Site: brandenburg
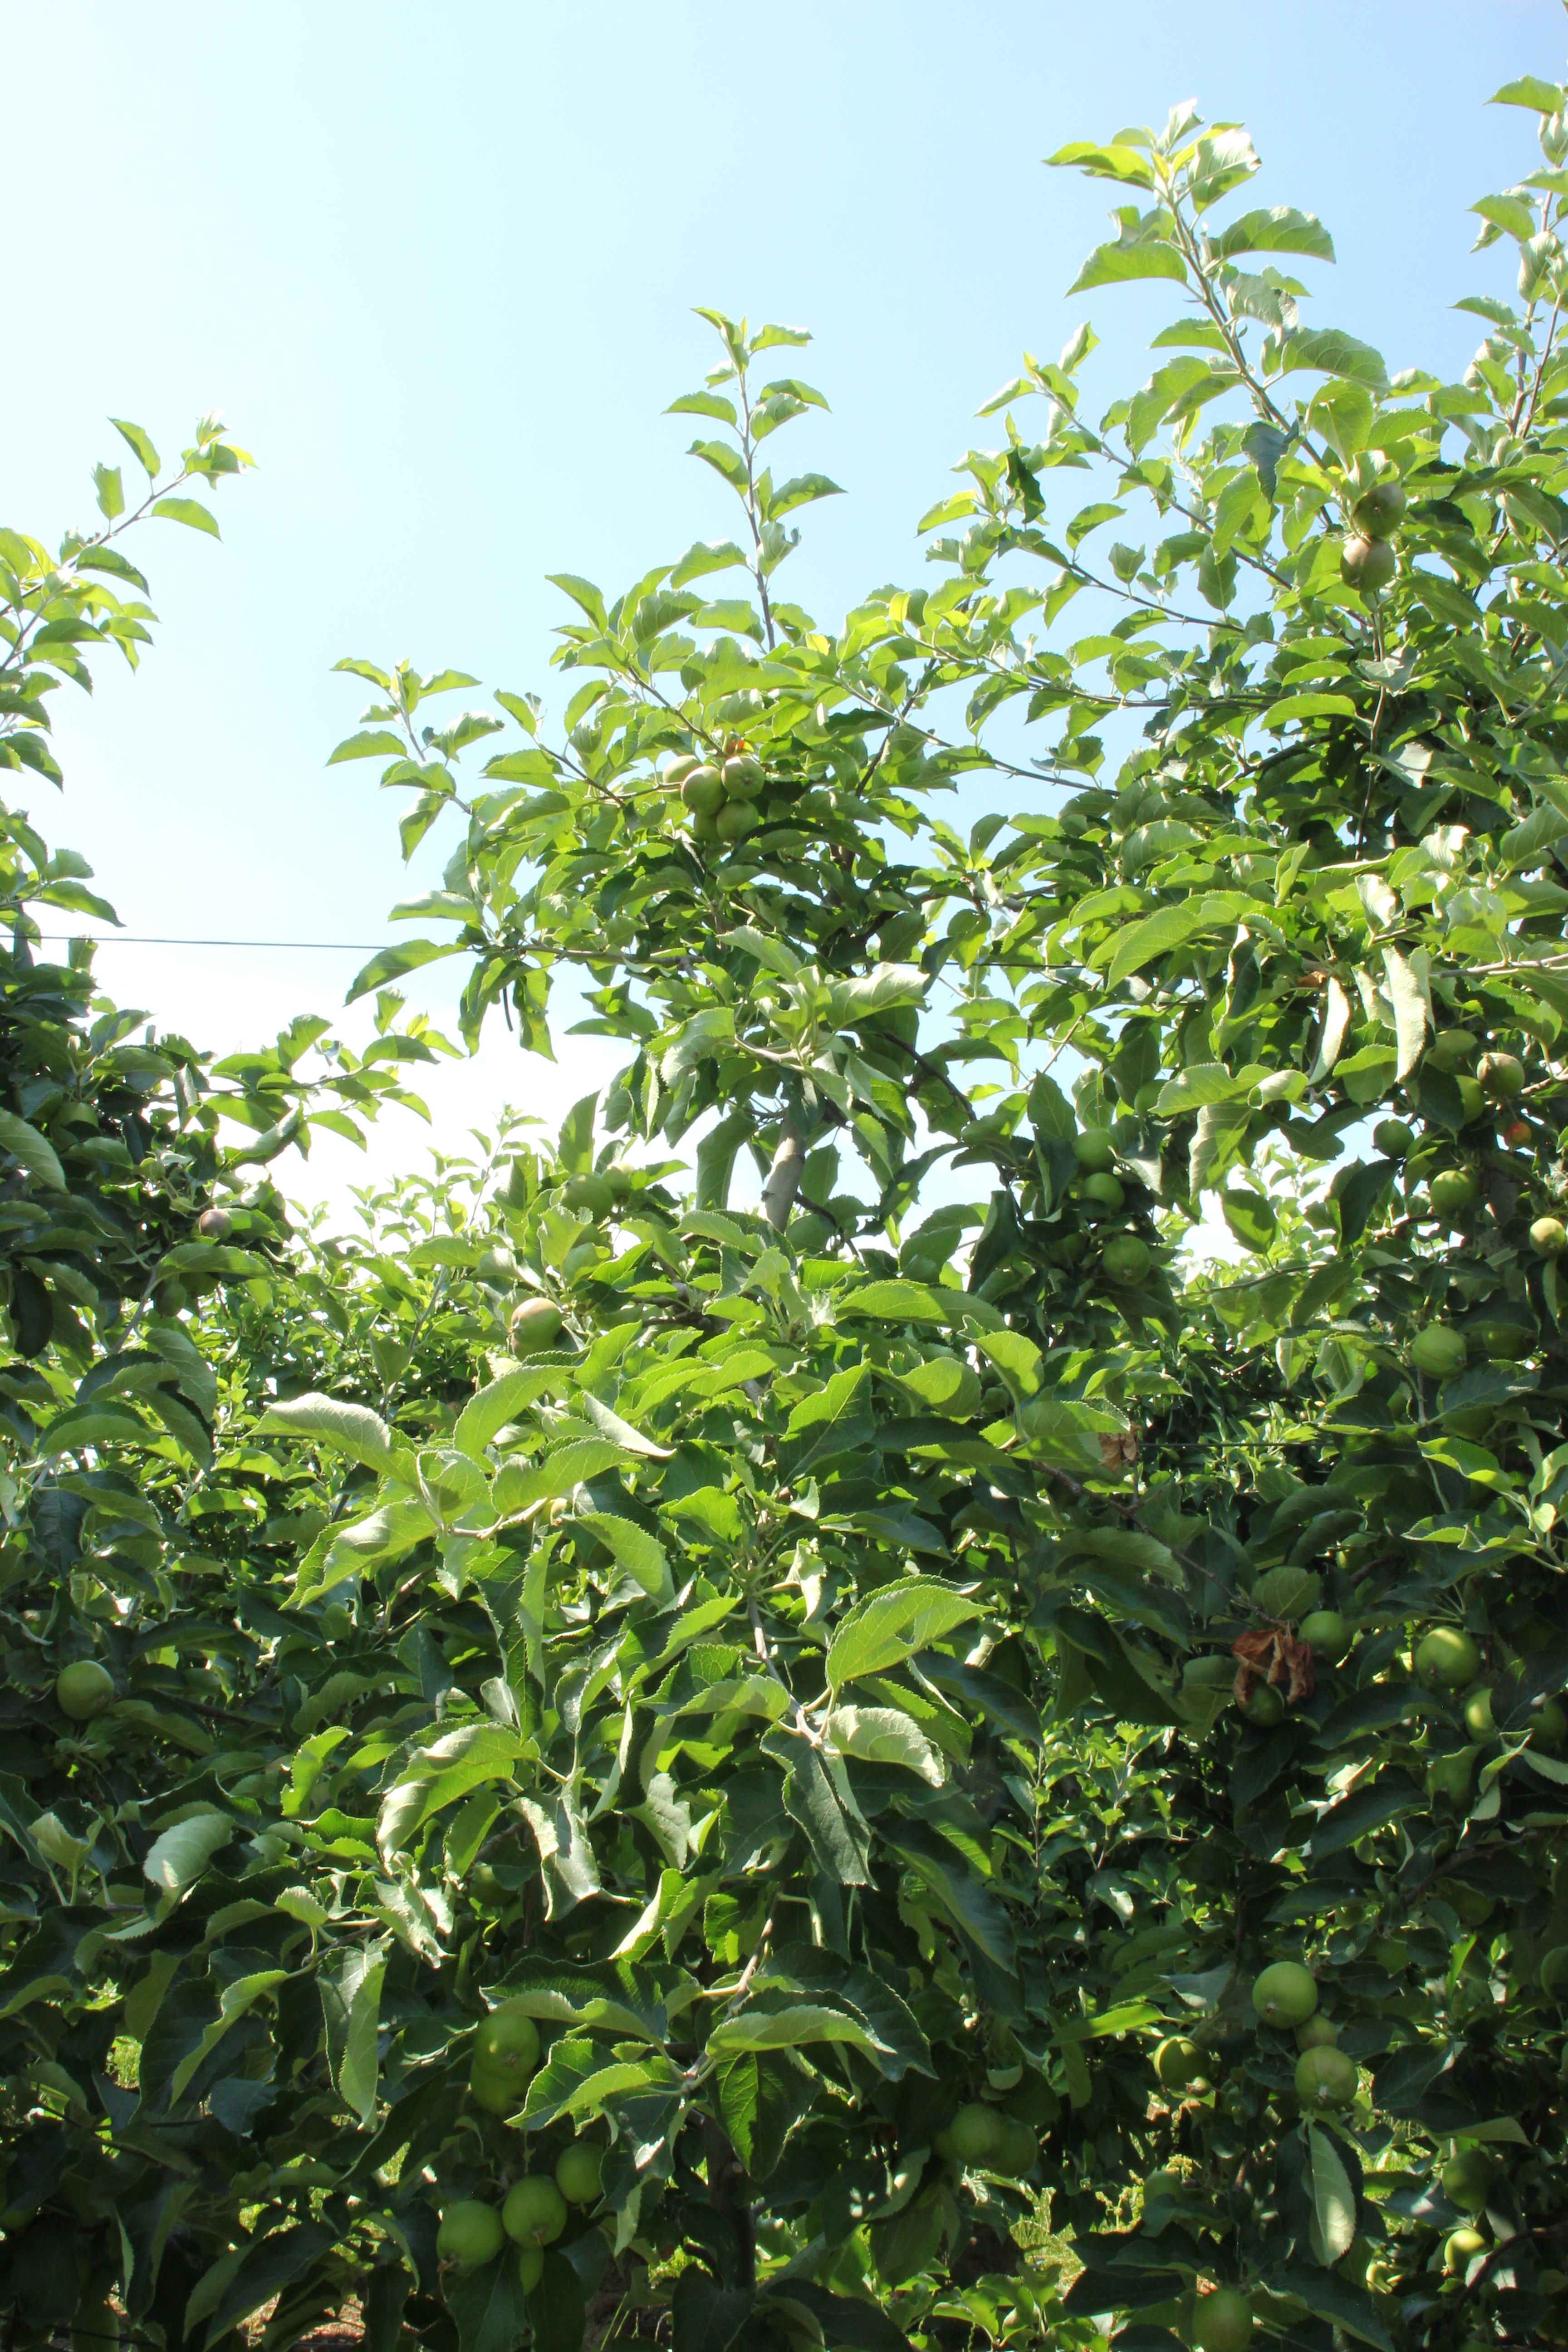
Growth stage (BBCH 74): Development of fruit